Economy of Russia

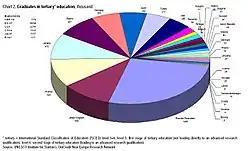
Russia has more academic graduates than any other country in Europe (and world leader in percentage of population with associate degree or higher: 54%, compared to 31% in UK).

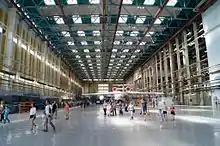
Interior of the Beriev Scientific and Technical Complex in Taganrog

Automotive production is a significant industry in Russia, directly employing around 600,000 people or 1% of the country's total workforce. Russia produced 1,767,674 vehicles in 2018, ranking 13th among car-producing nations in 2018, and accounting for 1.8% of the worldwide production. Following the 2022 sanctions and the withdrawal of Western manufacturers the production dropped to 450,000 passenger cars in 2022, the lowest level since the dissolution of the Soviet Union in 1991. The main local brands are light vehicle producers AvtoVAZ and GAZ, while KamAZ is the leading heavy vehicle producer. In December 2022 the only foreign car manufacturers are eleven Chinese carmakers that have production operations or are constructing their plants in Russia.